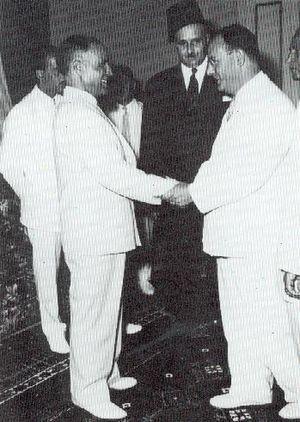
Habib Bourguiba (gauche) avec Charles Haddad (droite) et Ahmed Zaouche (centre)
L'histoire des Juifs en Tunisie s'étend sur près de deux mille ans. Attestée au IIᵉ siècle mais sans doute plus ancienne, la communauté juive en Tunisie croît à la suite de vagues d'immigration successives et d'un prosélytisme important créant des communautés de Berbères juifs. Toutefois, son développement est freiné par des mesures anti-juives à partir de l'édit de Milan et à l'époque de l'exarchat de Carthage.
Ahmed Zaouche, né le 4 octobre 1907 à Tunis et mort le 23 mai 1973, est un homme politique tunisien.